Skålværet

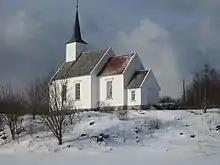
Skålvær Church

Skålværet are a group of islands in Alstahaug Municipality in Nordland county, Norway. The islands are located in the western part of Alstahaug, about northwest of the island of Tjøtta, just west of the southern tip of the island of Altra, and about south of the village of Silvalen (in Herøy Municipality). The islands were formerly a part of Vega Municipality, but in 1971 it was transferred to Alstahaug Municipality.